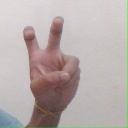
अक्षर: ई